Archibald Wauchope of Niddrie

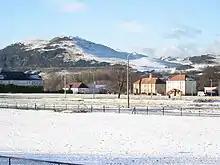
Niddrie, Edinburgh

In 1580 at Peffermill, Wauchope and his servant Joseph Reidpath killed Gilbert Home, a servant of John Bothwell, Abbot of Holyrood, who had criticised him for hitting an officer-at-arms. The Home family accepted Wauchope's humiliation and repentance.